Tashkeel Dubai

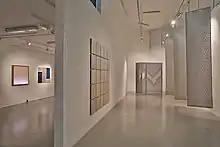
Gallery picture of Fay McCaul's works exhibited in "In Residence" (2017)

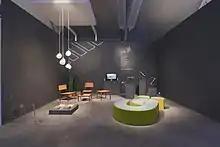
Tanween booth during Design Days Dubai 2017 in d3, featuring works by Lujaine Rezk, Lujain Abulfaraj, Hatem Hatem, and Hamza Omari.

Tashkeel annual exhibition programme includes two open calls, residency outcomes, culminating shows of its Critical Practice and Tanween training programmes as well as "Made in Tashkeel" (2009 – present), an annual art exhibition presenting selected works by members, workshop participants and recent exhibiting artists. Each year, Tashkeel also presents design exhibitions including the 'graduation' show of the Tanween design programme during Dubai Design Week.